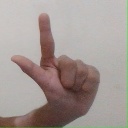
अक्षर: ल